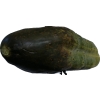
Label: cucumber